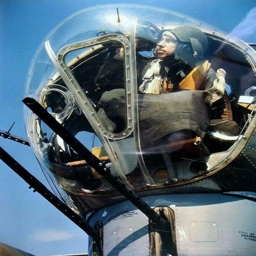
old photos of the aviation